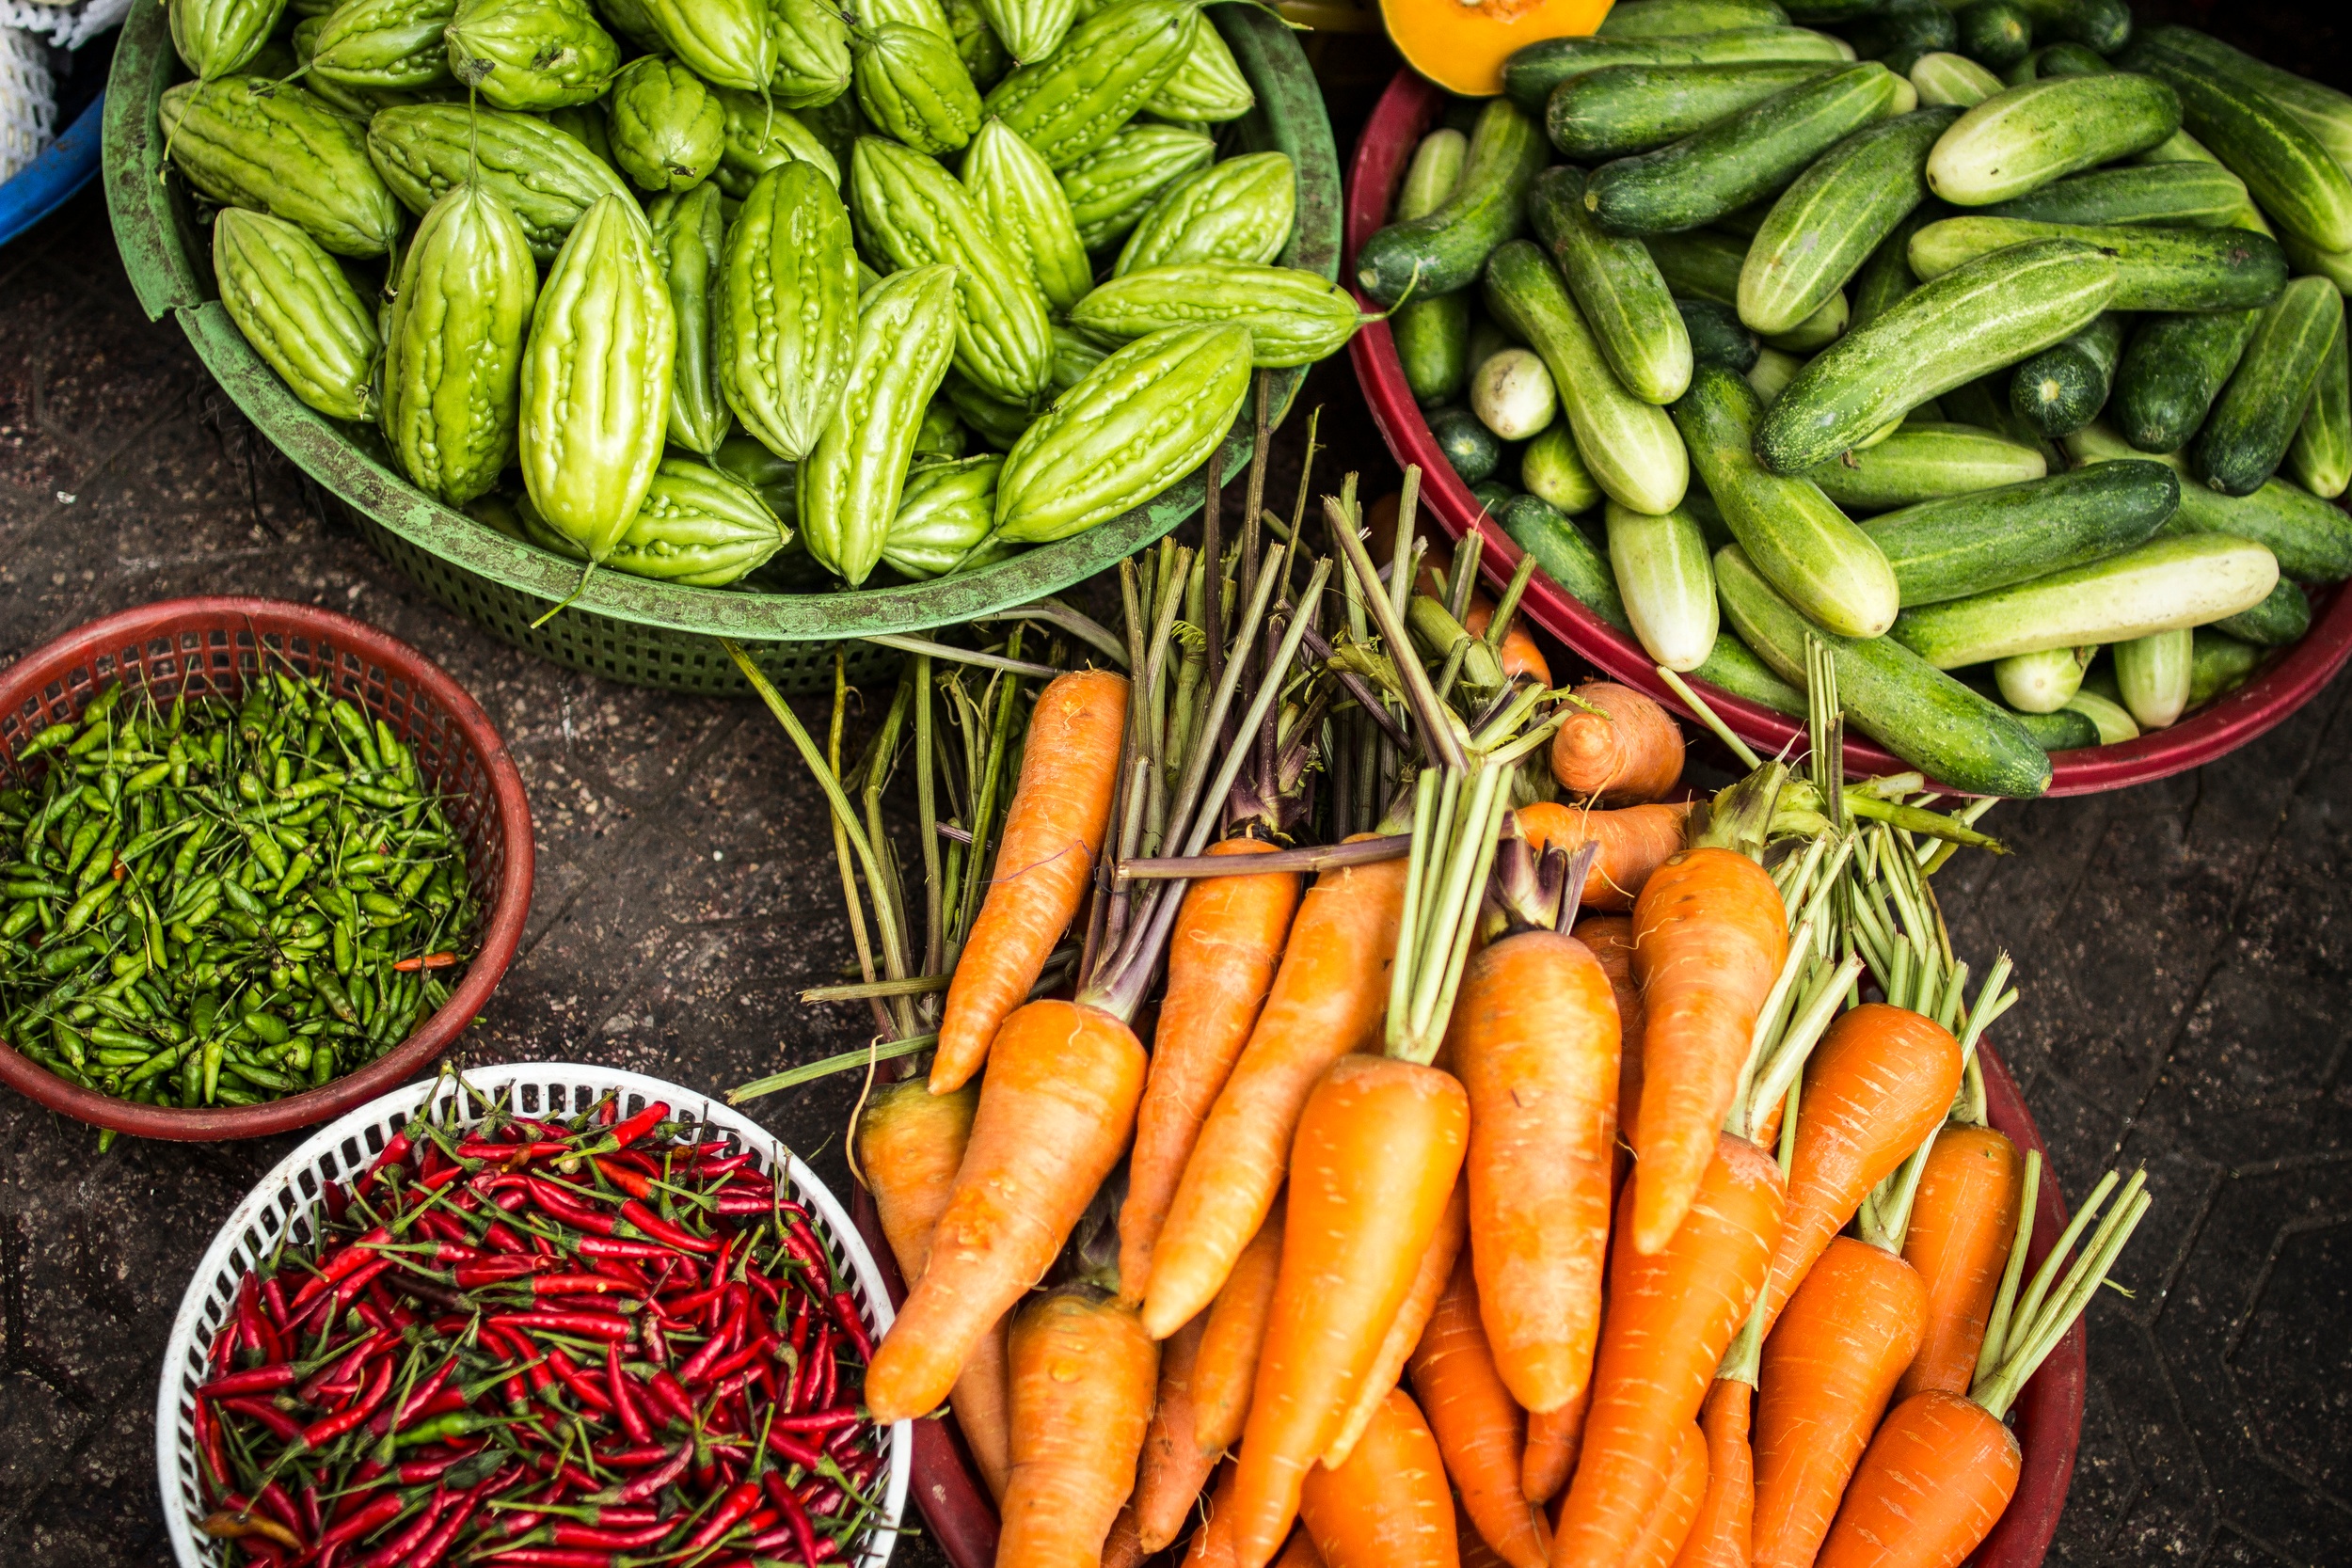
food, pepper, produce, vegetable, carrot, cucumber, flowering plant